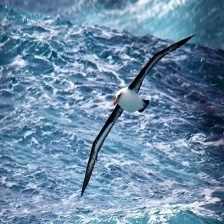
Species: ALBATROSS
Scientific name: DIOMEDEIDAE